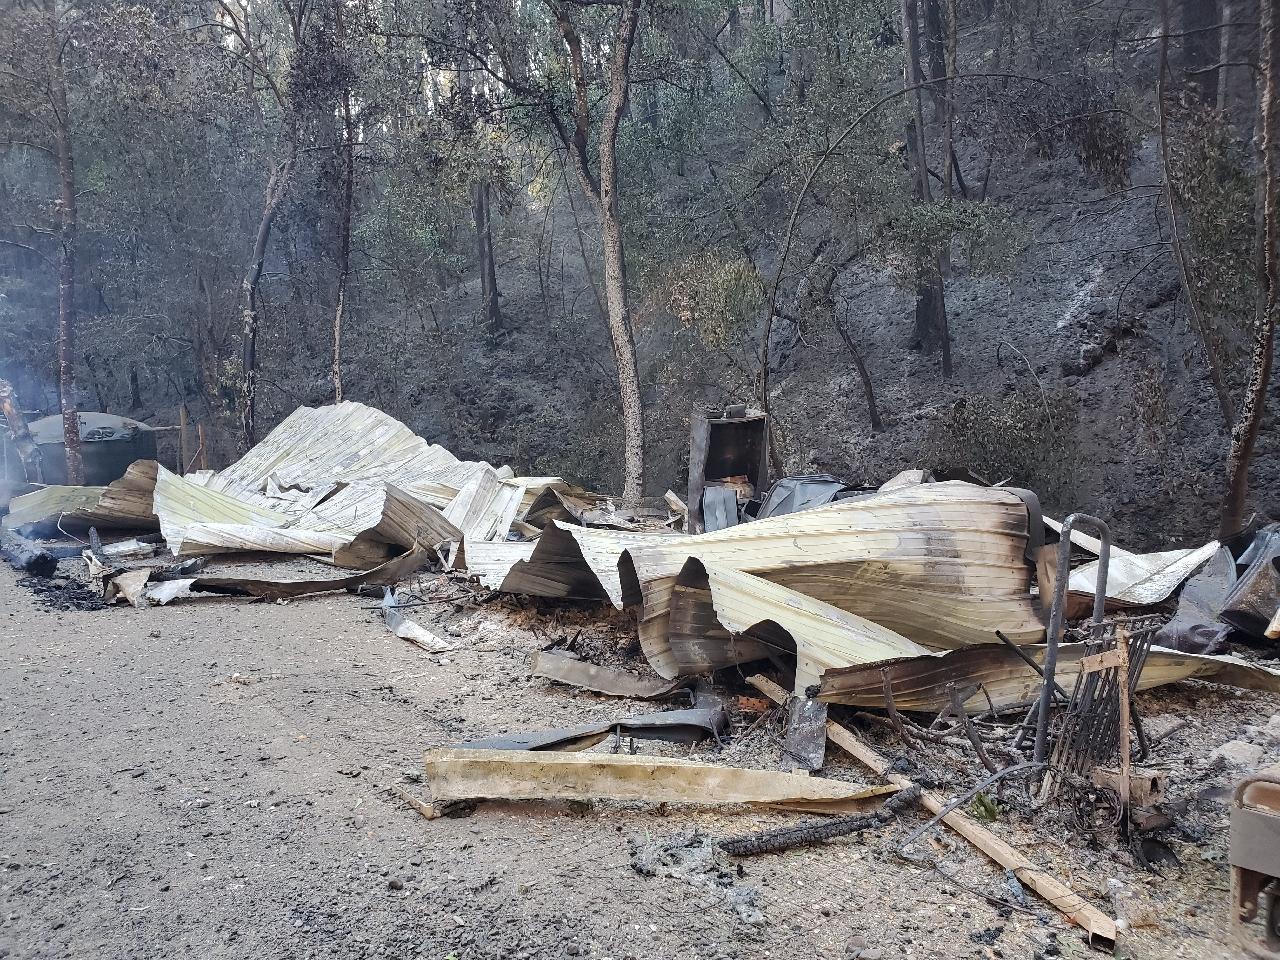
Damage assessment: destroyed